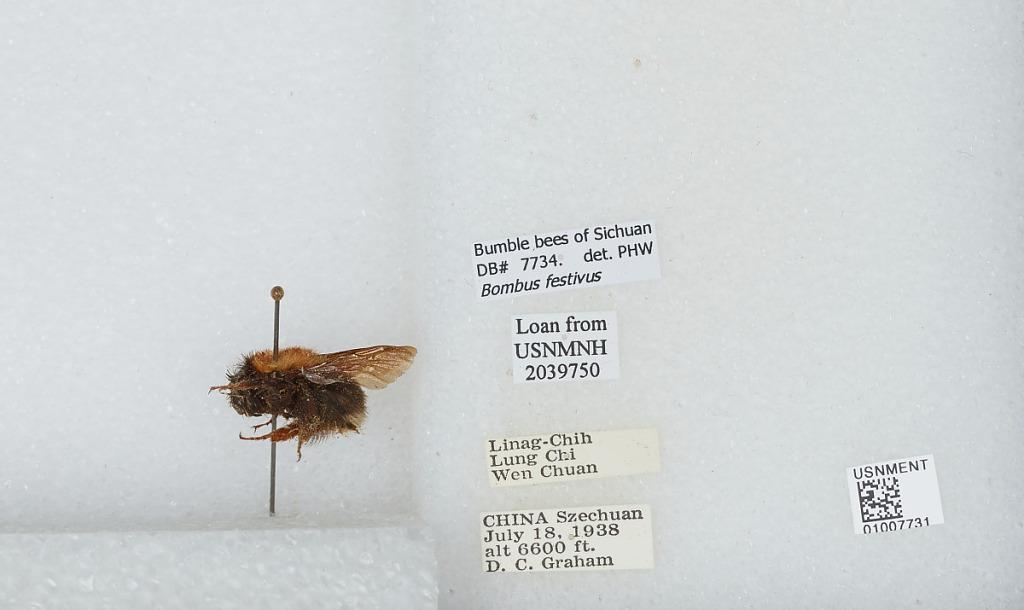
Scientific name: Bombus (Festivobombus) festivus Smith
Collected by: D. Graham
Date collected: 1938-7-18
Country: China
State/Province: Sichuan
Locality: Linag-Chih, Lung Chi, Wen Chuan
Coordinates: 31.5667, 103.536
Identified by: W., P. H.